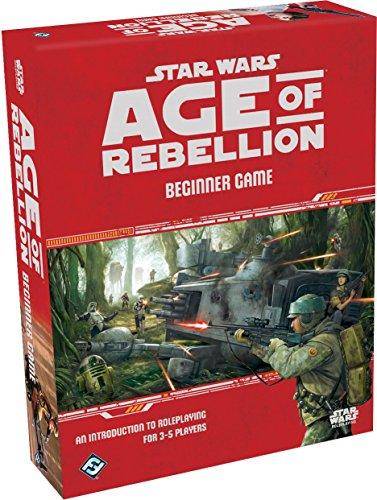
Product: Star Wars: Age of Rebellion Beginner Game
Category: Toys & Games | Games & Accessories | Card Games
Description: The perfect starting point for new roleplayers and players new to Star Wars: Age of Rebellion alike.
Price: $22.49
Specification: ProductDimensions:11.2x8.8x2inches|ItemWeight:13.3ounces|ShippingWeight:1.55pounds(Viewshippingratesandpolicies)|DomesticShipping:ItemcanbeshippedwithinU.S.|InternationalShipping:ThisitemcanbeshippedtoselectcountriesoutsideoftheU.S.LearnMore|ASIN:1616618787|Itemmodelnumber:SWA01|Manufacturerrecommendedage:13-15years